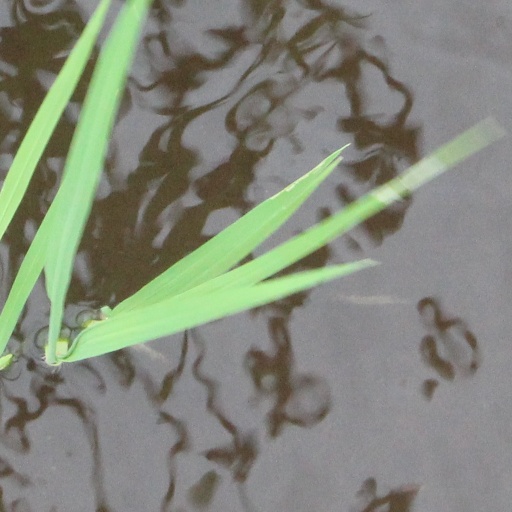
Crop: rice